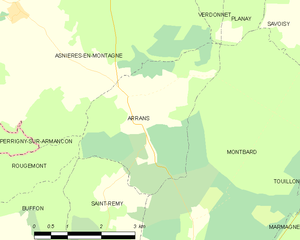
Arrans est une commune française située dans le département de la Côte-d'Or en région Bourgogne-Franche-Comté.